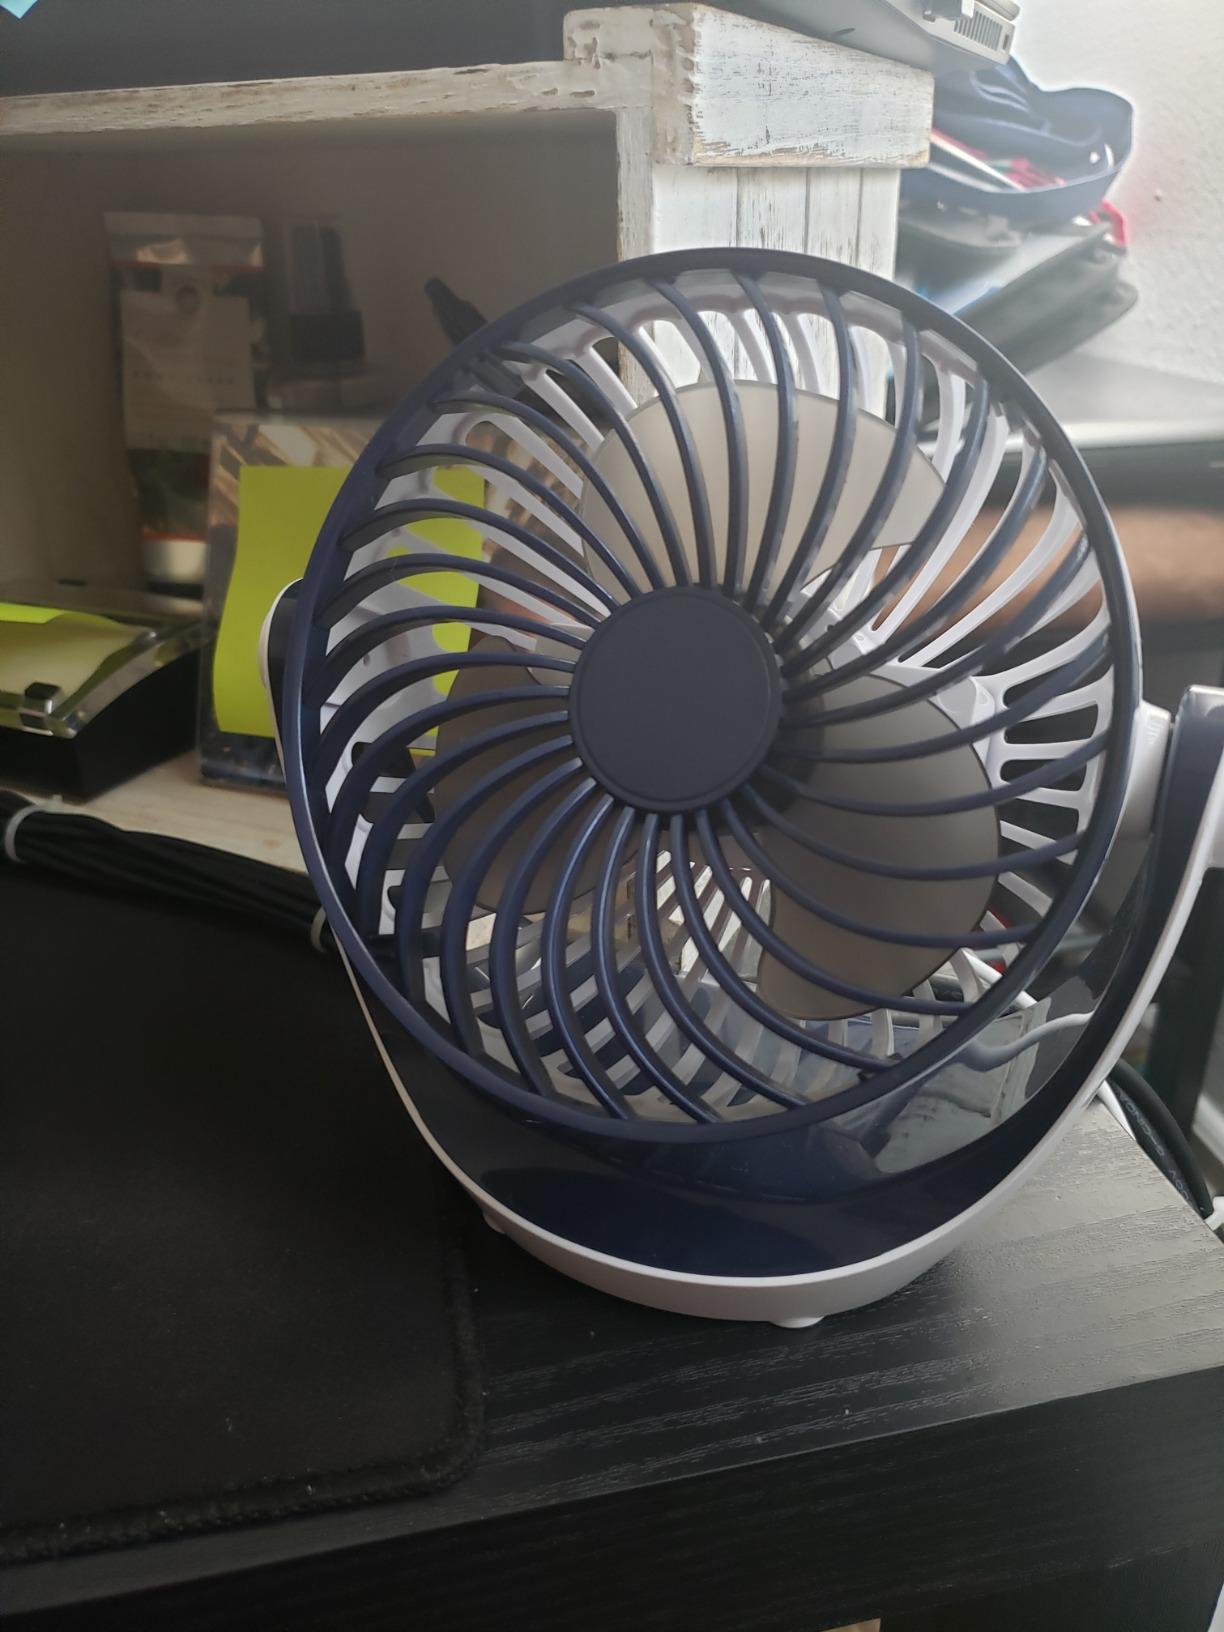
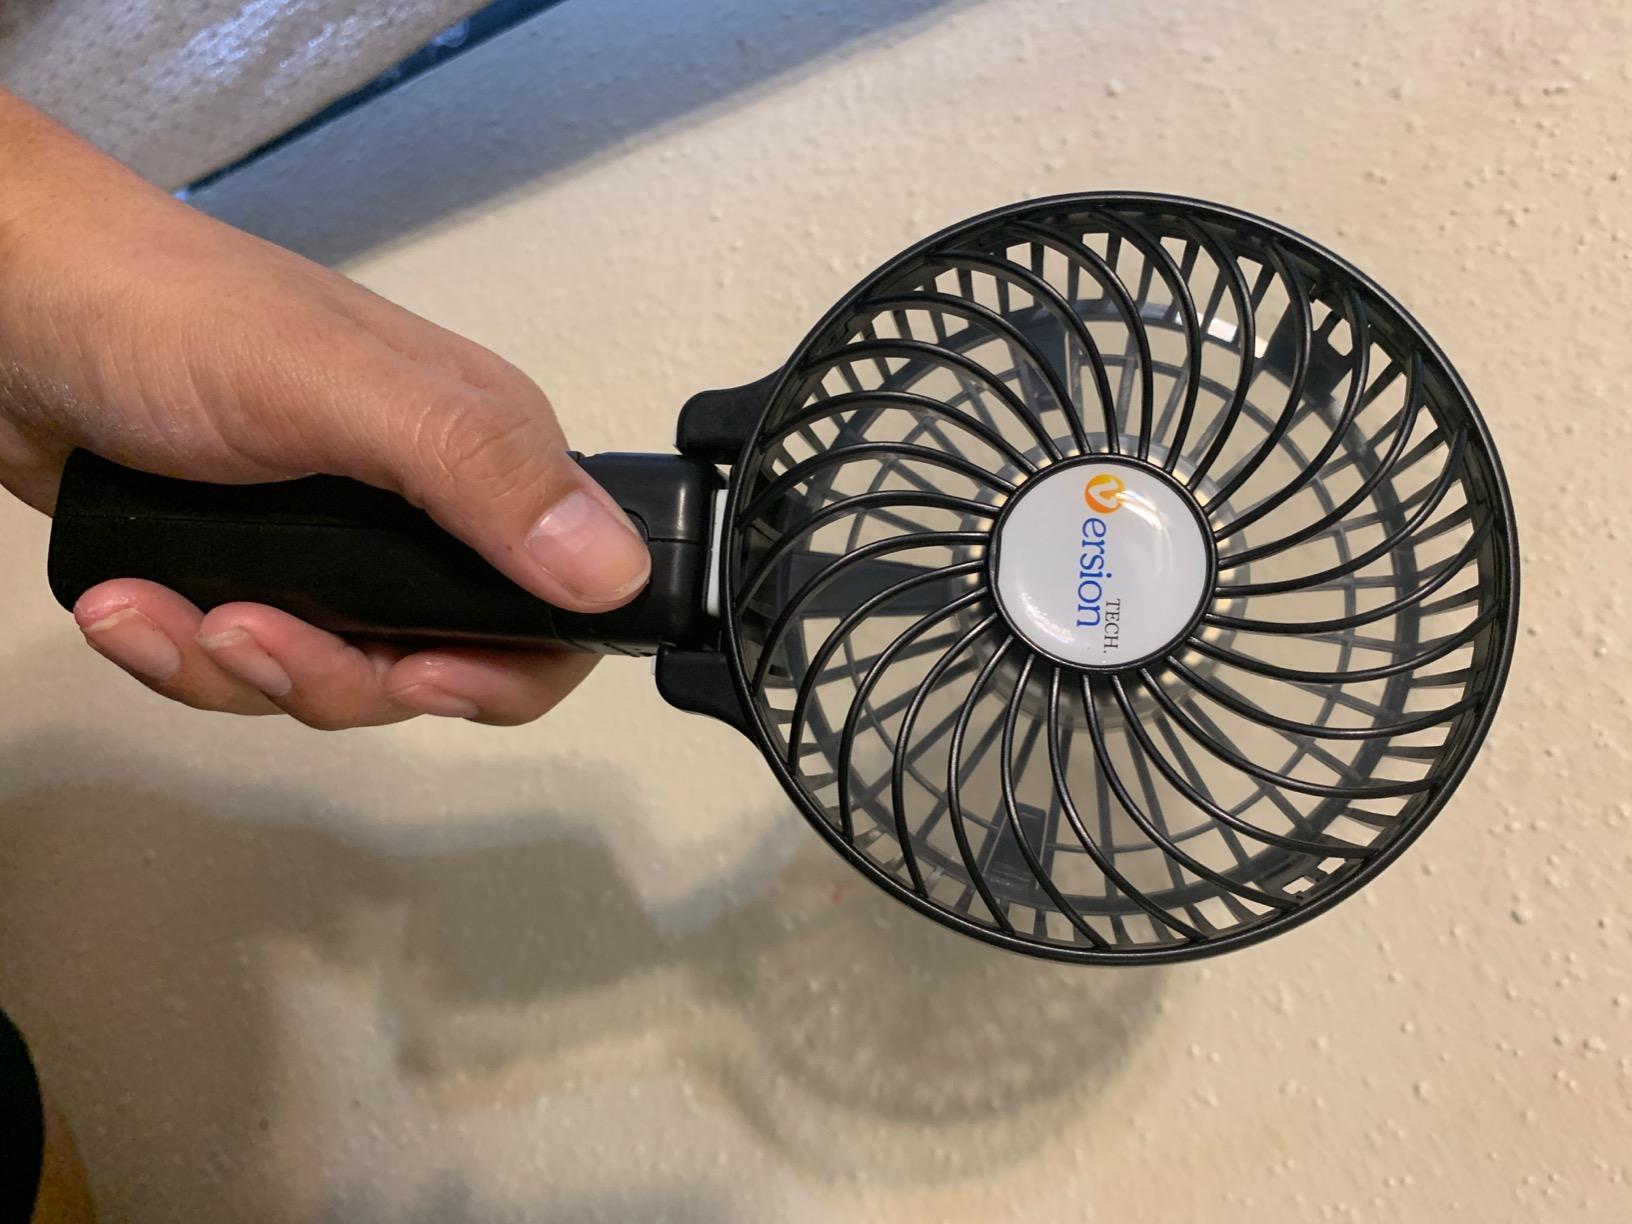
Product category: fan
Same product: no